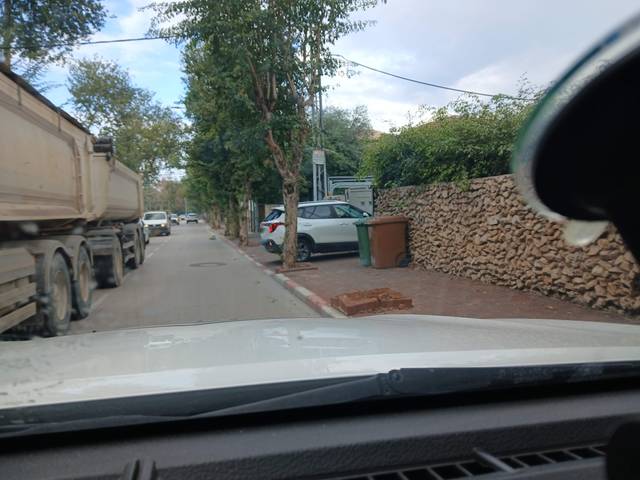
Region: Israel
Coordinates: 32.186, 34.877